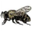
Label: bee